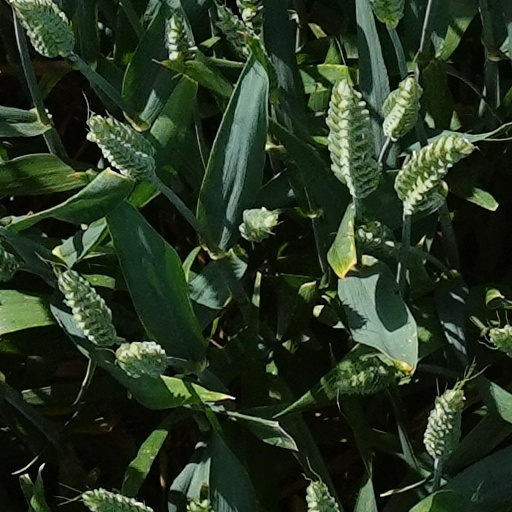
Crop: wheat